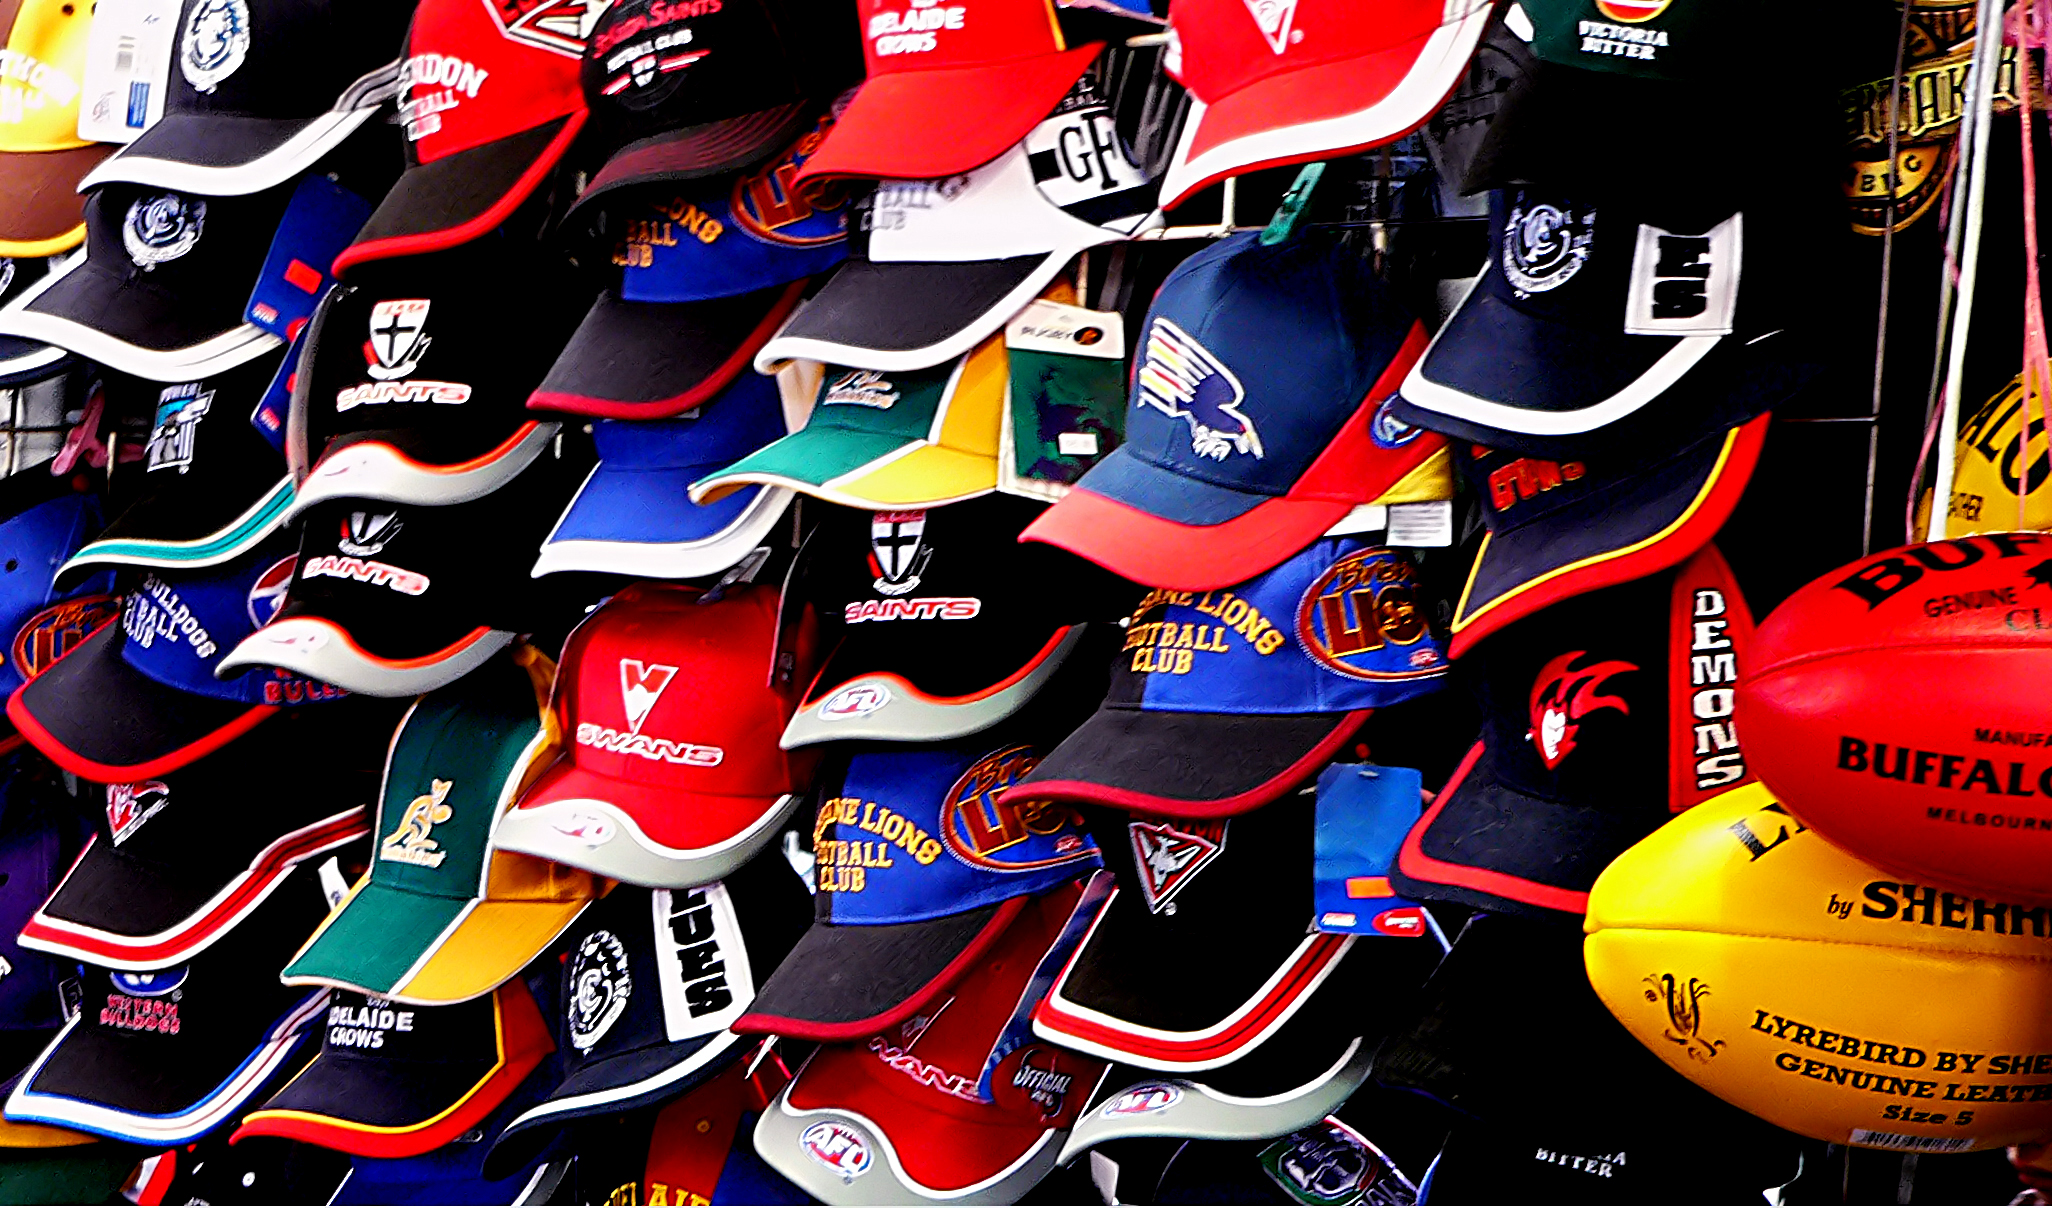
player, ice hockey, ball, race track, football equipment and supplies